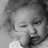
Emotion: neutral